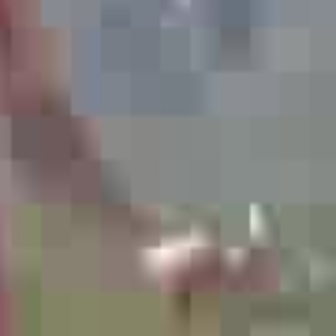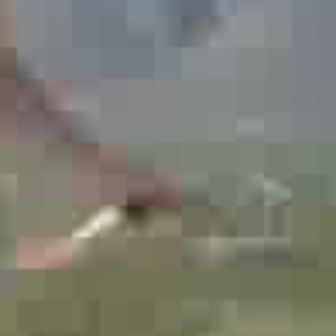
  Please identify the target specified by the bounding box [149,224,242,318] in the first image and locate it in the second image. Return the coordinates in [x_min,y_min,x_max,y_max] format.
Answer: [109,163,188,242]